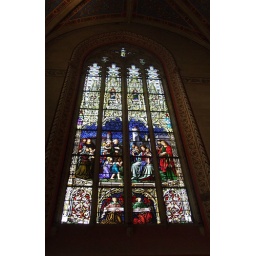
Stained glass windows in the chapel of the Cathedral